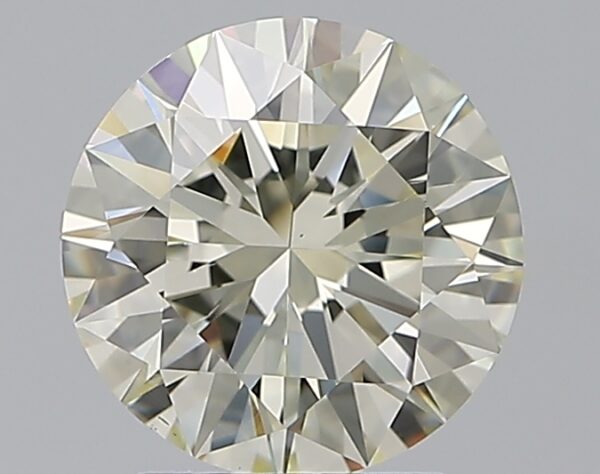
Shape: round
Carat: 2
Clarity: VS2
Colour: N
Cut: EX
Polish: EX
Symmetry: EX
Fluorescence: F
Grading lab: GIA
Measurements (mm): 8.1 x 8.15 x 4.96